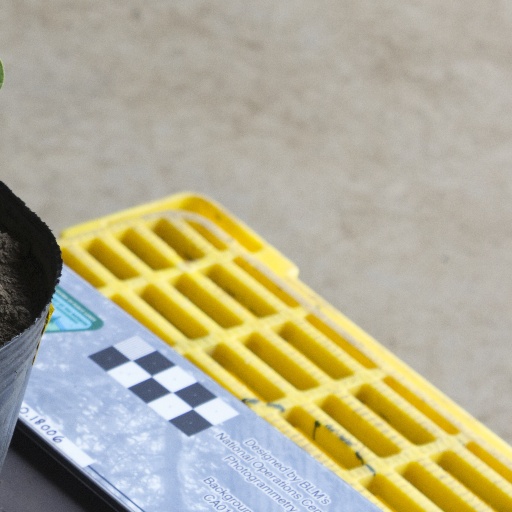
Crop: soybean